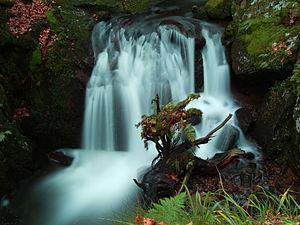
Lepuix est une commune française située dans le département du Territoire de Belfort en région Bourgogne-Franche-Comté.